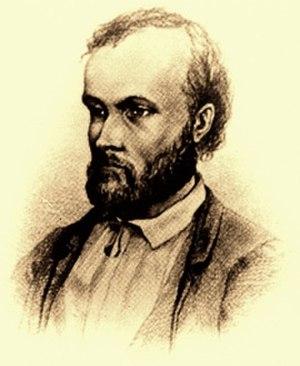
Aleksis Kivi est un écrivain national finlandais considéré comme le père de la littérature finnoise.